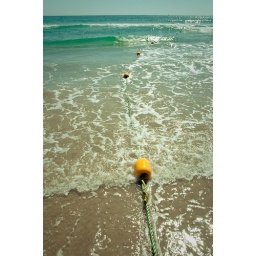
the color of the yellow against the water and beach was fabulous